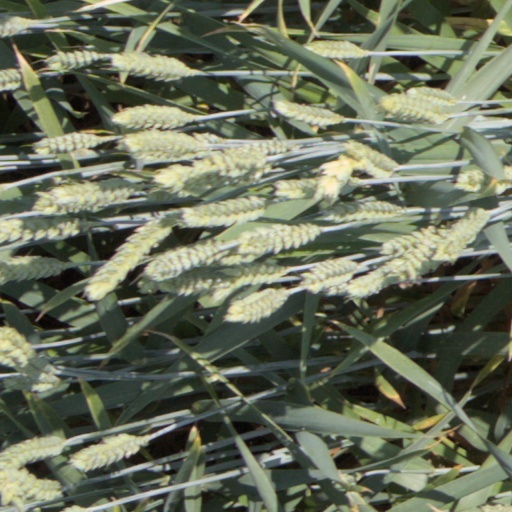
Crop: wheat